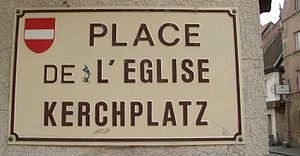
Pittoresque, l'Alsace connaît une tradition aussi vivante qu'authentique. Ses maisons à colombages et aux toits pentus confèrent aux villes et villages un côté enchanteur.
Cet article traite des conventions et des usages de l'odonymie en France.